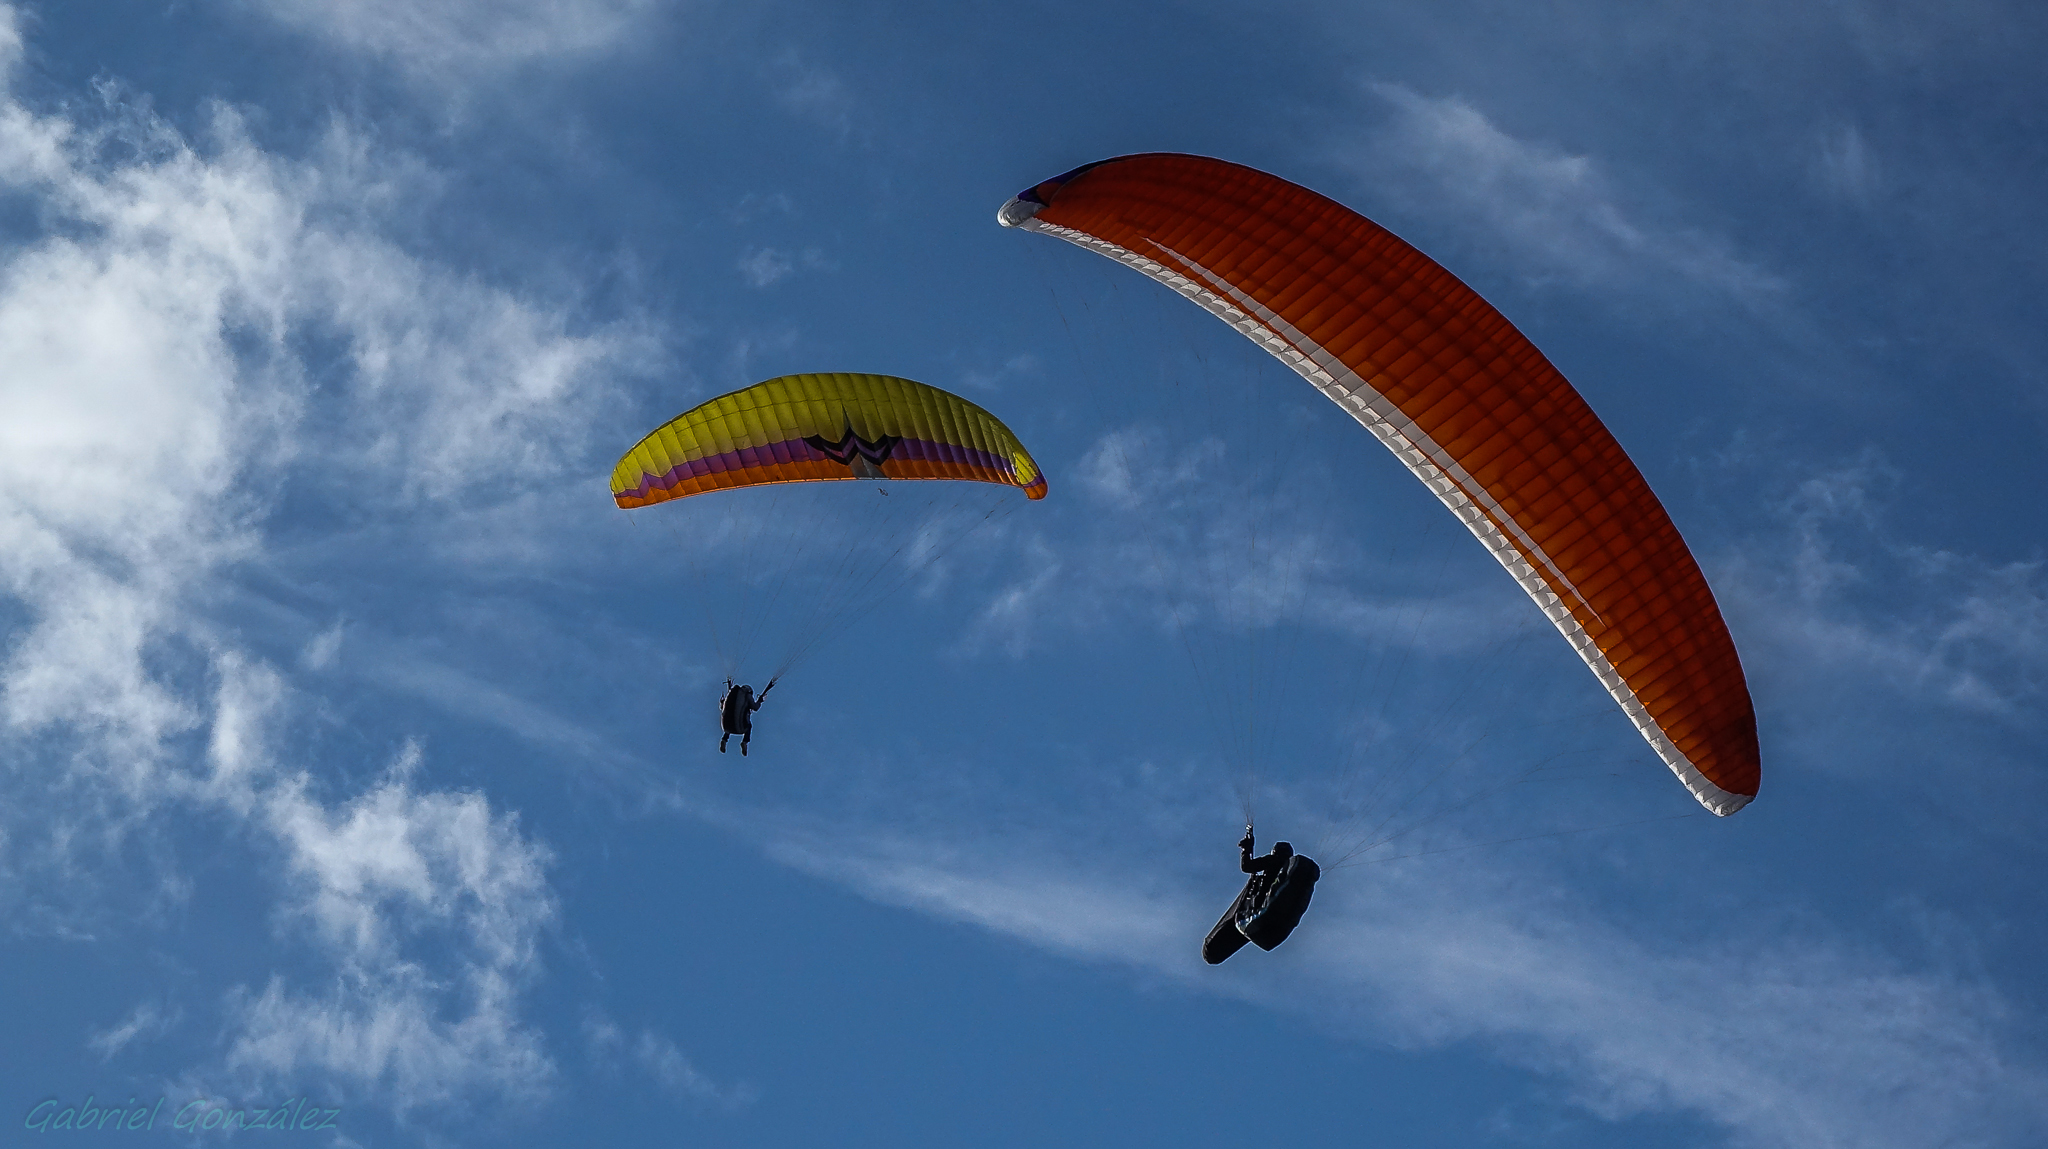
landscape, wing, sky, extreme sport, parachute, paragliding, spain, sports, gliding, galicia, pontevedra, paisajes, espana, ggl1, gaby1, sonyrx10, parapente, parachuting, air sports, atmosphere of earth, windsports